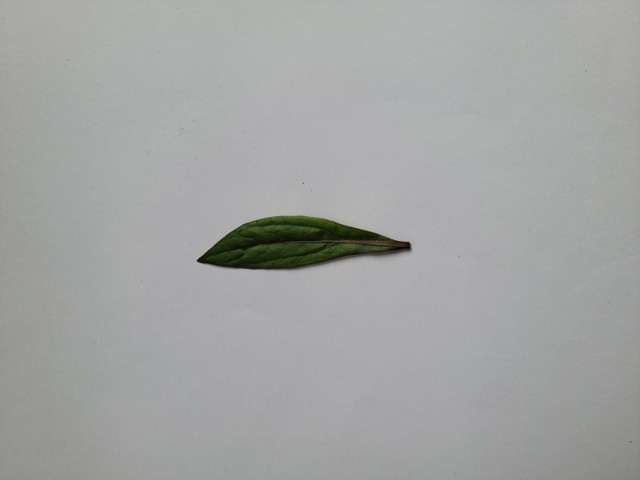
Plant: ayapan